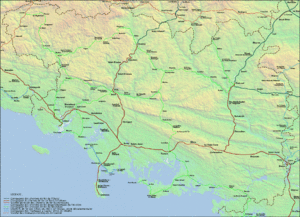
Le tramway de la Trinité à Étel est une ancienne ligne de chemin de fer d’intérêt local à voie de 60 cm puis métrique du département du Morbihan, longue de 21 km, reliant la Trinité-sur-Mer à Étel, et croisant à Plouharnel l’antenne vers Quiberon du P.O.
La liste des gares du Morbihan recense de manière exhaustive les gares ferroviaires et haltes ferroviaires situées dans le département français du Morbihan. Les lignes sur lesquelles elles sont situées et leurs années d'ouverture, ainsi que, le cas échéant, leur année de fermeture, sont également précisées.